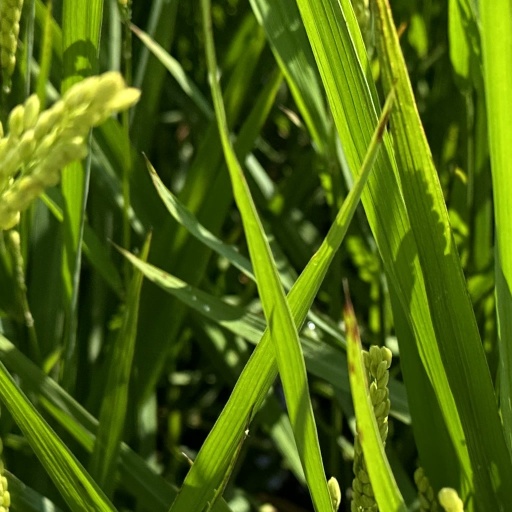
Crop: rice